Australian Army

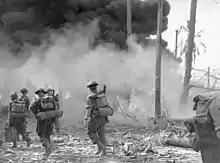
Members of the 7th Division at Balikpapan

The Borneo campaign was a series of three distinct amphibious operations that were undertaken by the 7th and 9th Divisions. The campaign began with the Battle of Tarakan on 1 May 1945, followed six weeks later by the Battle of Labuan, and concluded with the Battle of Balikpapan. The purpose of capturing Tarakan was to establish airfields, and the island was taken seven weeks following the initial amphibious landing. On 10 June 1945, the operation at Labuan commenced, and was tasked to secure resources and a naval base, and would continue until Japan's surrender. On 1 July 1945, the Balikpapan engagement commenced, with all its major objectives being acquired by war's end; this operation remains the largest amphibious operation undertaken by Australian forces, with 33,000 Australian servicemen participating. On 15 August 1945, Japan surrendered, ending the Second World War.